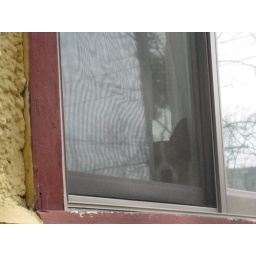
We were sitting in the car listening to something ending on the radio before going inside, and Bongo was verklempt.